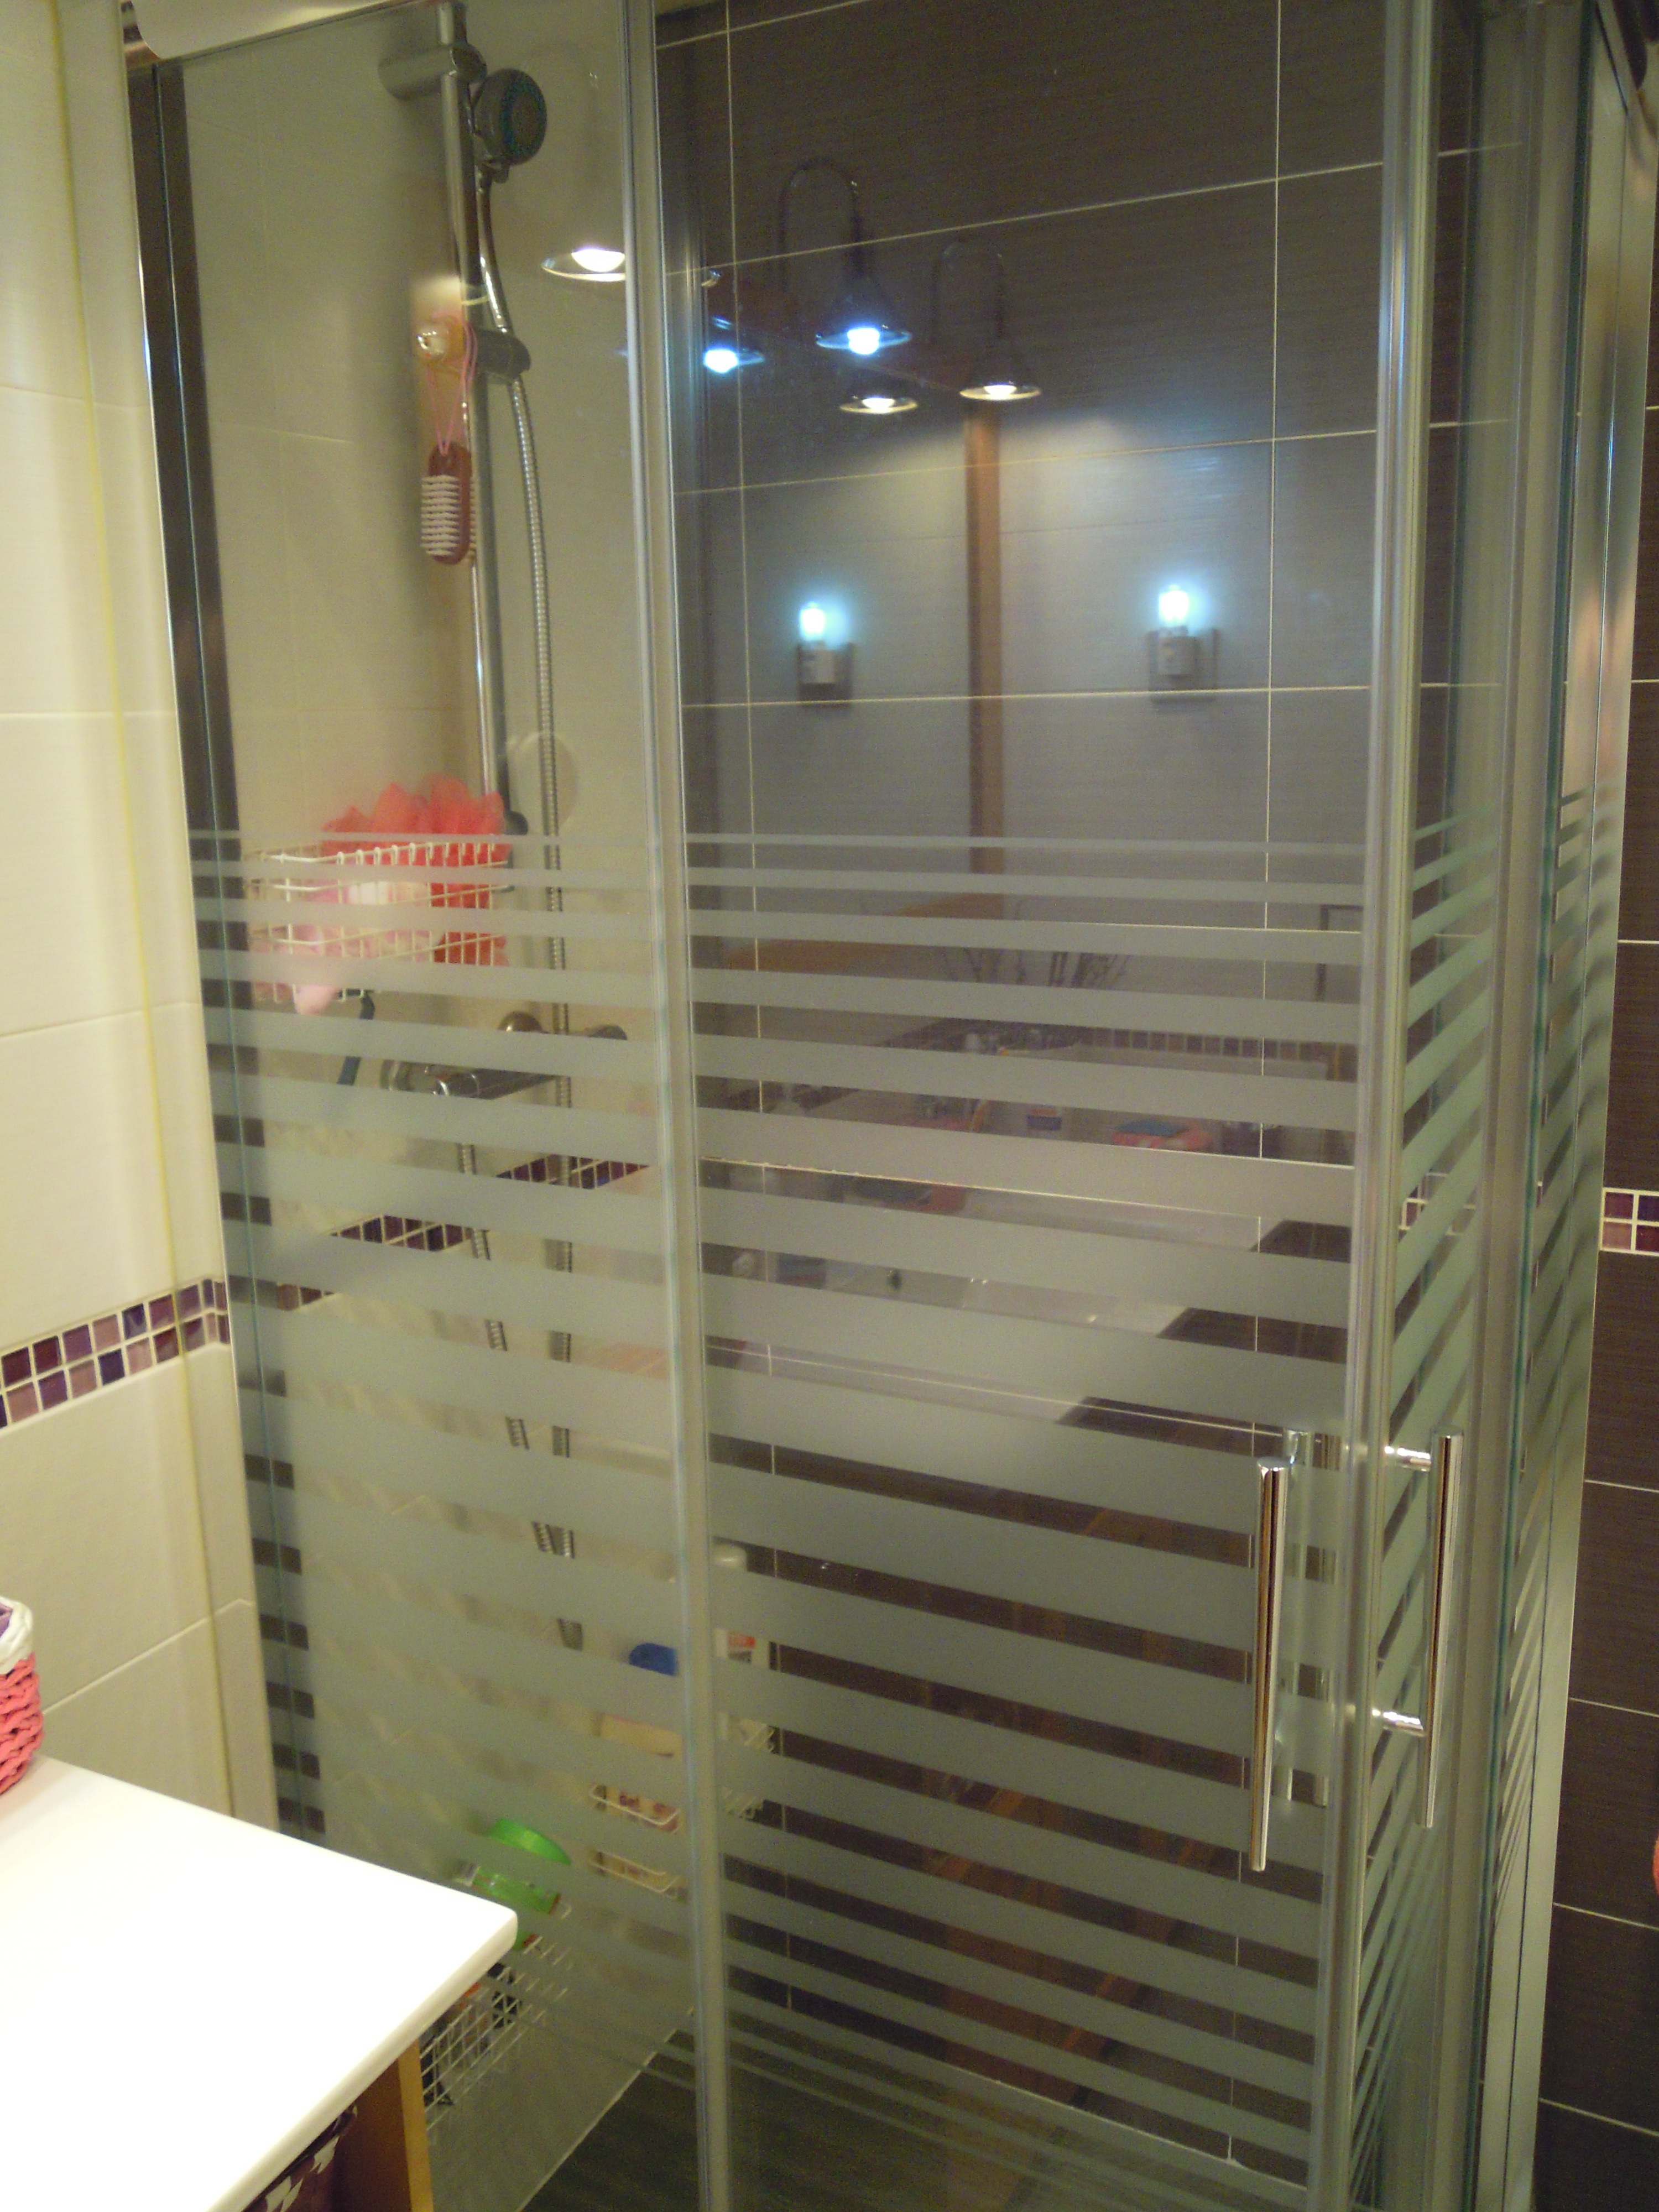
floor, indoor, room, interior design, bathroom, shower, window covering, plumbing fixture